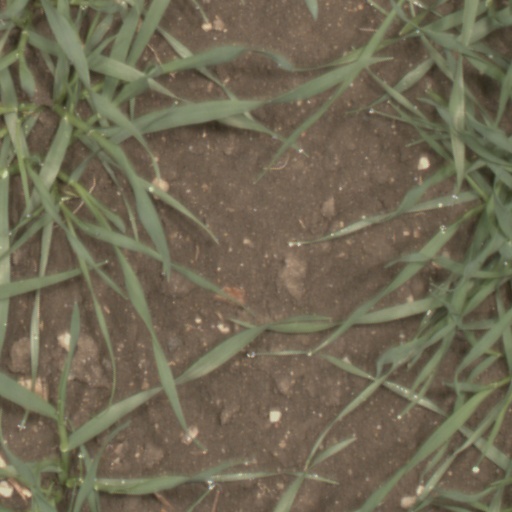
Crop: wheat